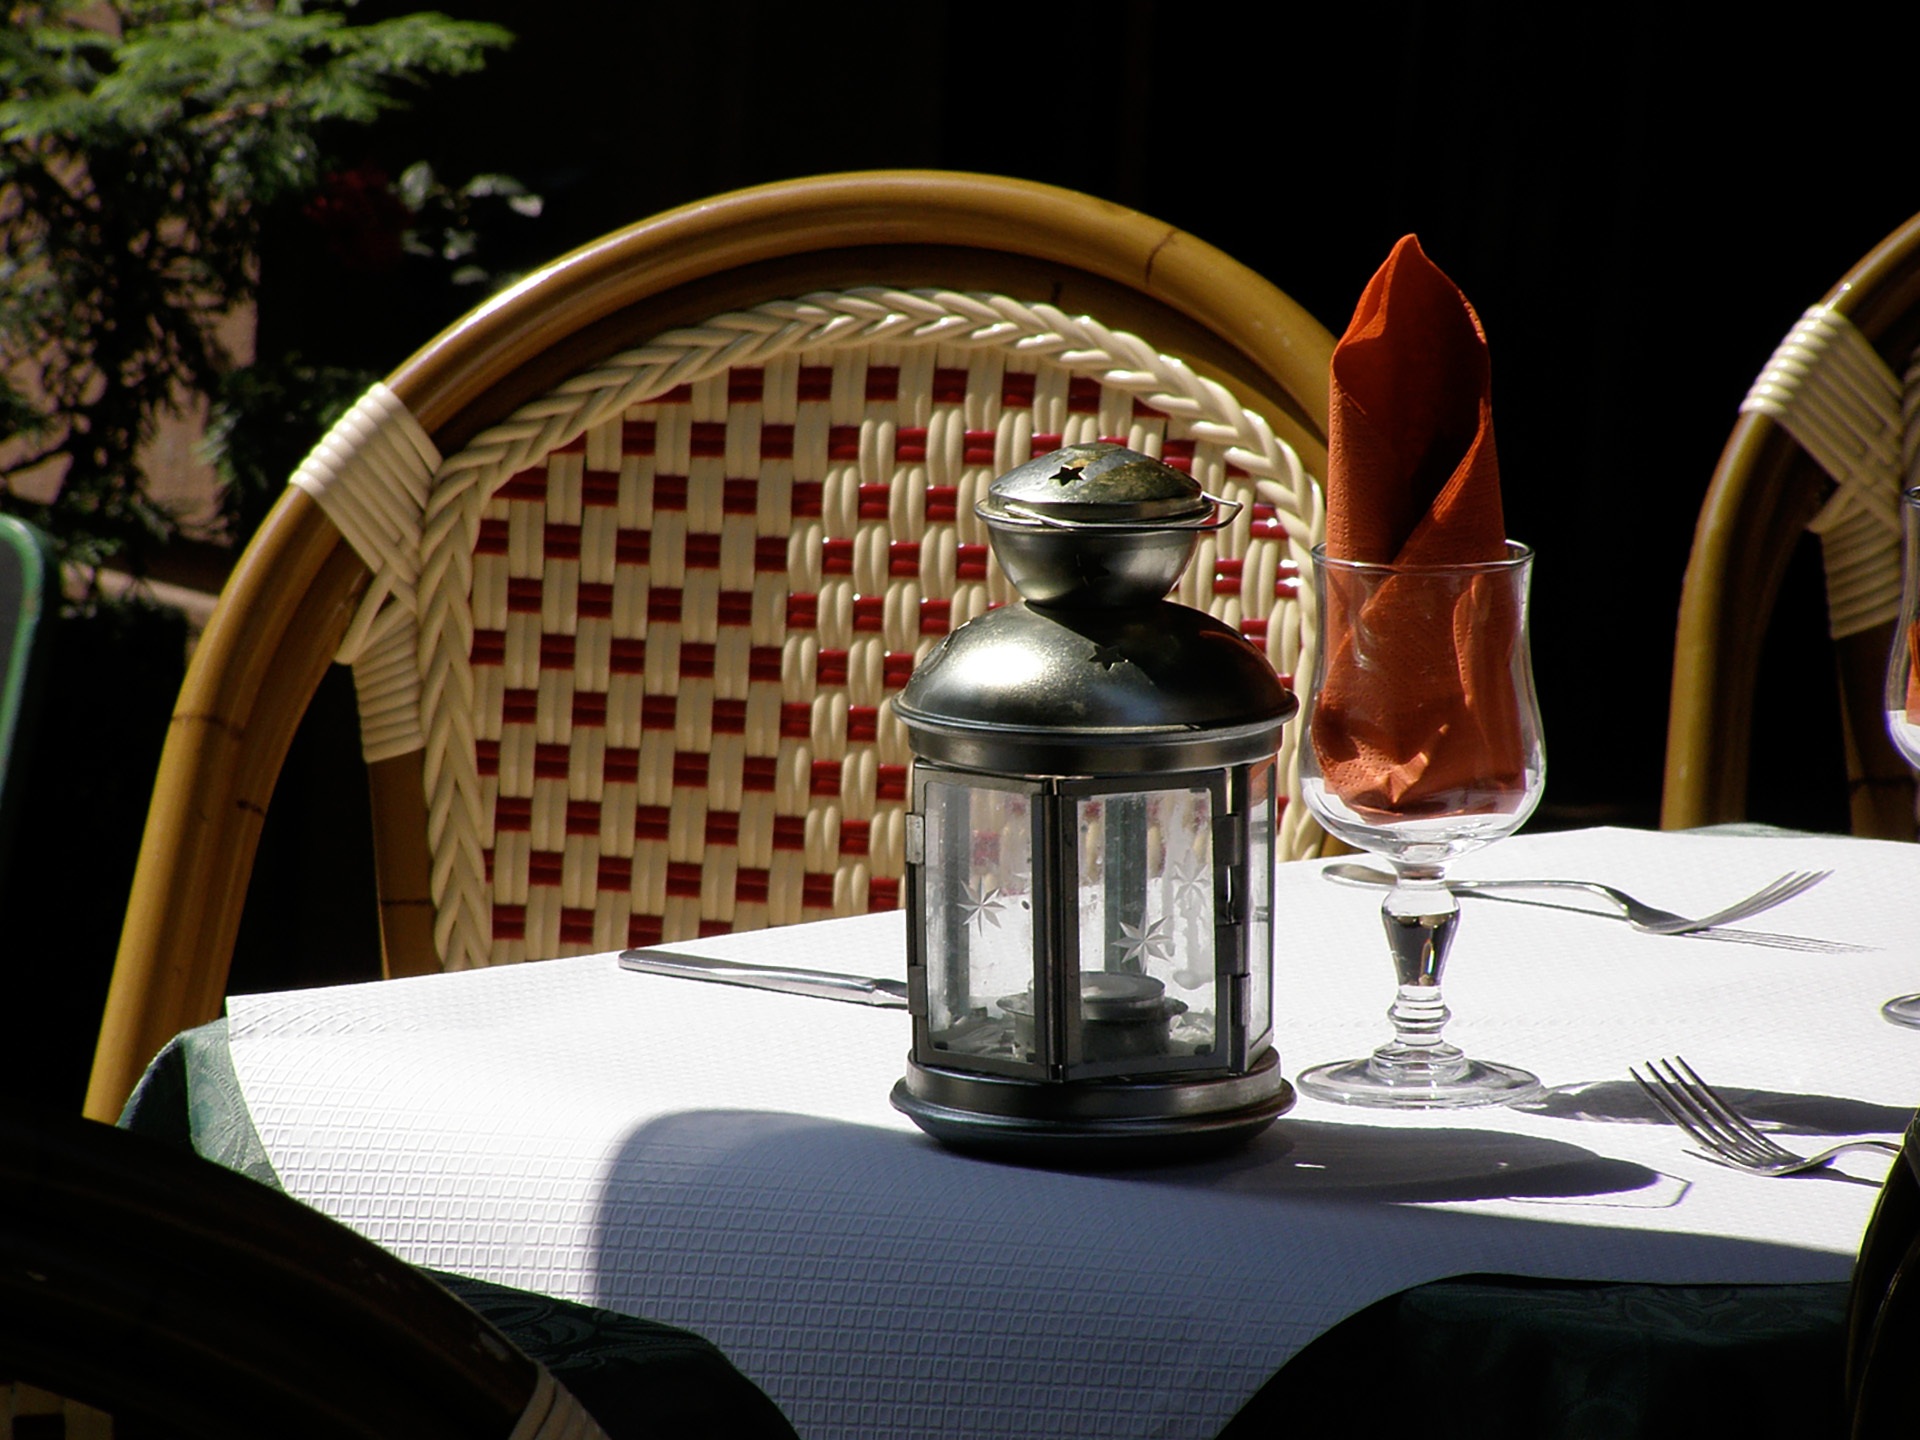
cutlery, sunlight, restaurant, atmosphere, france, mediterranean, lighting, eat, chairs, bistro, provence, mood, dine, dining tables